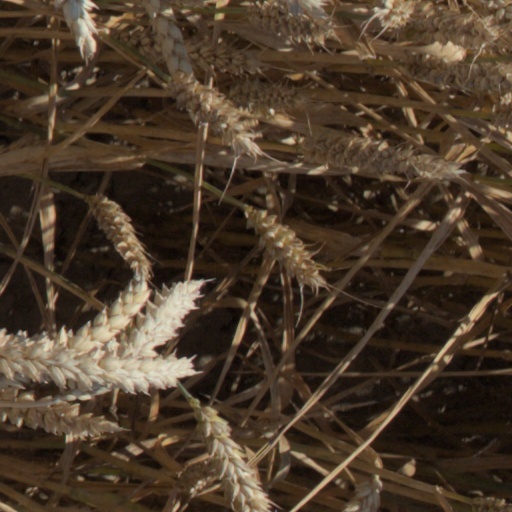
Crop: wheat